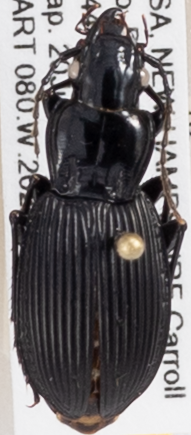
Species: Pterostichus lachrymosus
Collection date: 2022-07-20 04:00:00
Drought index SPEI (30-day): -0.988
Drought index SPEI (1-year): -0.8
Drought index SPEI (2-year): -1.314